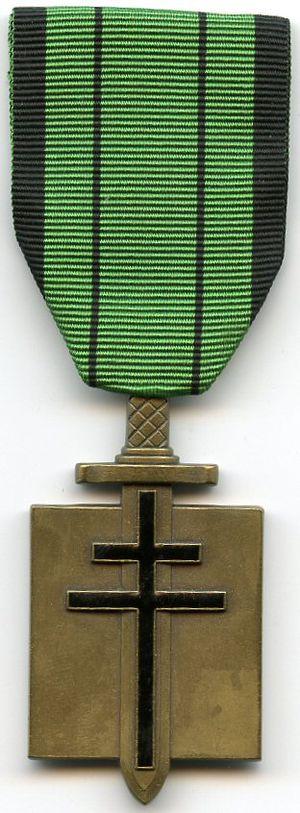
Ordre de la Libération 1940
Cet article présente les décorations militaires françaises.
Les ordres, décorations et médailles de la France comprennent un système par lequel les citoyens, civils et militaires français sont récompensés pour leur courage, leur réussite ou pour services rendus. Il comprend les ordres honorifiques, les décorations, à titre civil ou militaire et les médailles.
L’ordre de la Libération est un ordre français, créé par le général de Gaulle en 1940 et destiné « à récompenser les personnes ou les collectivités militaires et civiles qui se seront signalées dans l'œuvre de libération de la France et de son Empire » lors de la Seconde Guerre mondiale.